Solar water heating

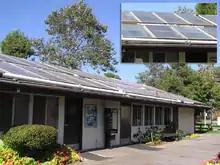
A laundromat in California with panels on the roof providing hot washing water

Evacuated tube collectors (ETC) are a way to reduce the heat loss, inherent in flat plates. Since heat loss due to convection cannot cross a vacuum, it forms an efficient isolation mechanism to keep heat inside the collector pipes. Since two flat glass sheets are generally not strong enough to withstand a vacuum, the vacuum is created between two concentric tubes. The inner tube is coated with a thermal absorber. Vacuum life varies from collector to collector, from 5 years to 15 years.